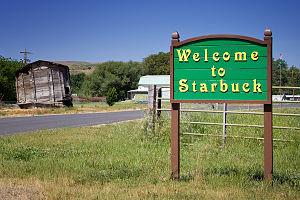
Starbuck est une petite ville située au nord du comté de Columbia, dans l'État de Washington, aux États-Unis. Elle est incorporée en 1905.